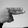
ASL letter: H